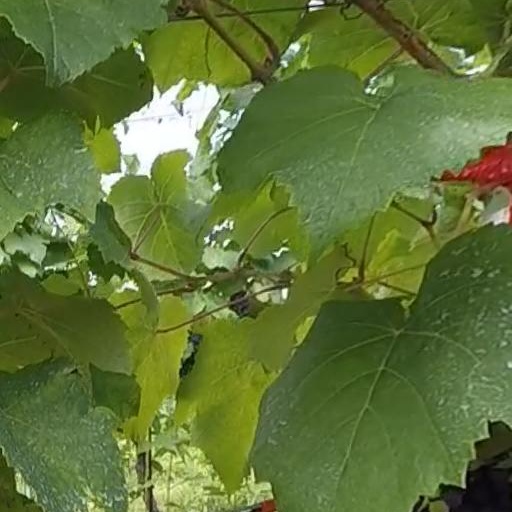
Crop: grape